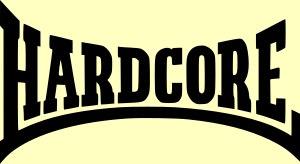
La techno hardcore, ou simplement et historiquement hardcore, désigne une variante de genres musicaux connexes, originellement issus des raves européennes, ayant émergé durant les années 1990. Ces genres musicaux se démarquent généralement des autres courants de musiques électroniques par une plus grande rapidité, l'intensité des kicks et des basses, du rythme et de l'atmosphère, de leurs thèmes, de l'usage de la saturation ainsi que des expérimentations proches de celles conçues par le courant de la musique industrielle.
Le early hardcore est un genre de musique électronique lancé au début des années 1990 dans le mouvement techno hardcore, et l'un des deux styles musicaux distincts du gabber.